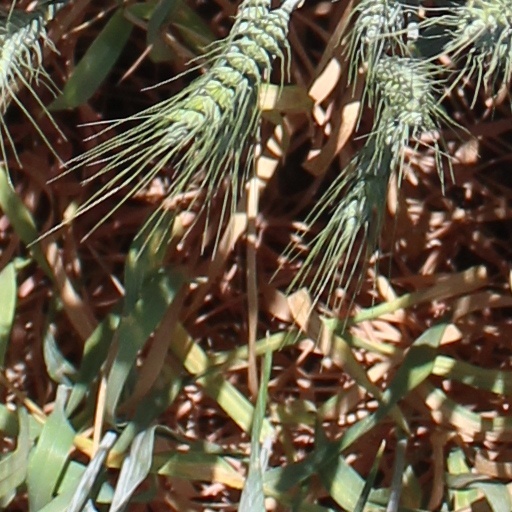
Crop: wheat